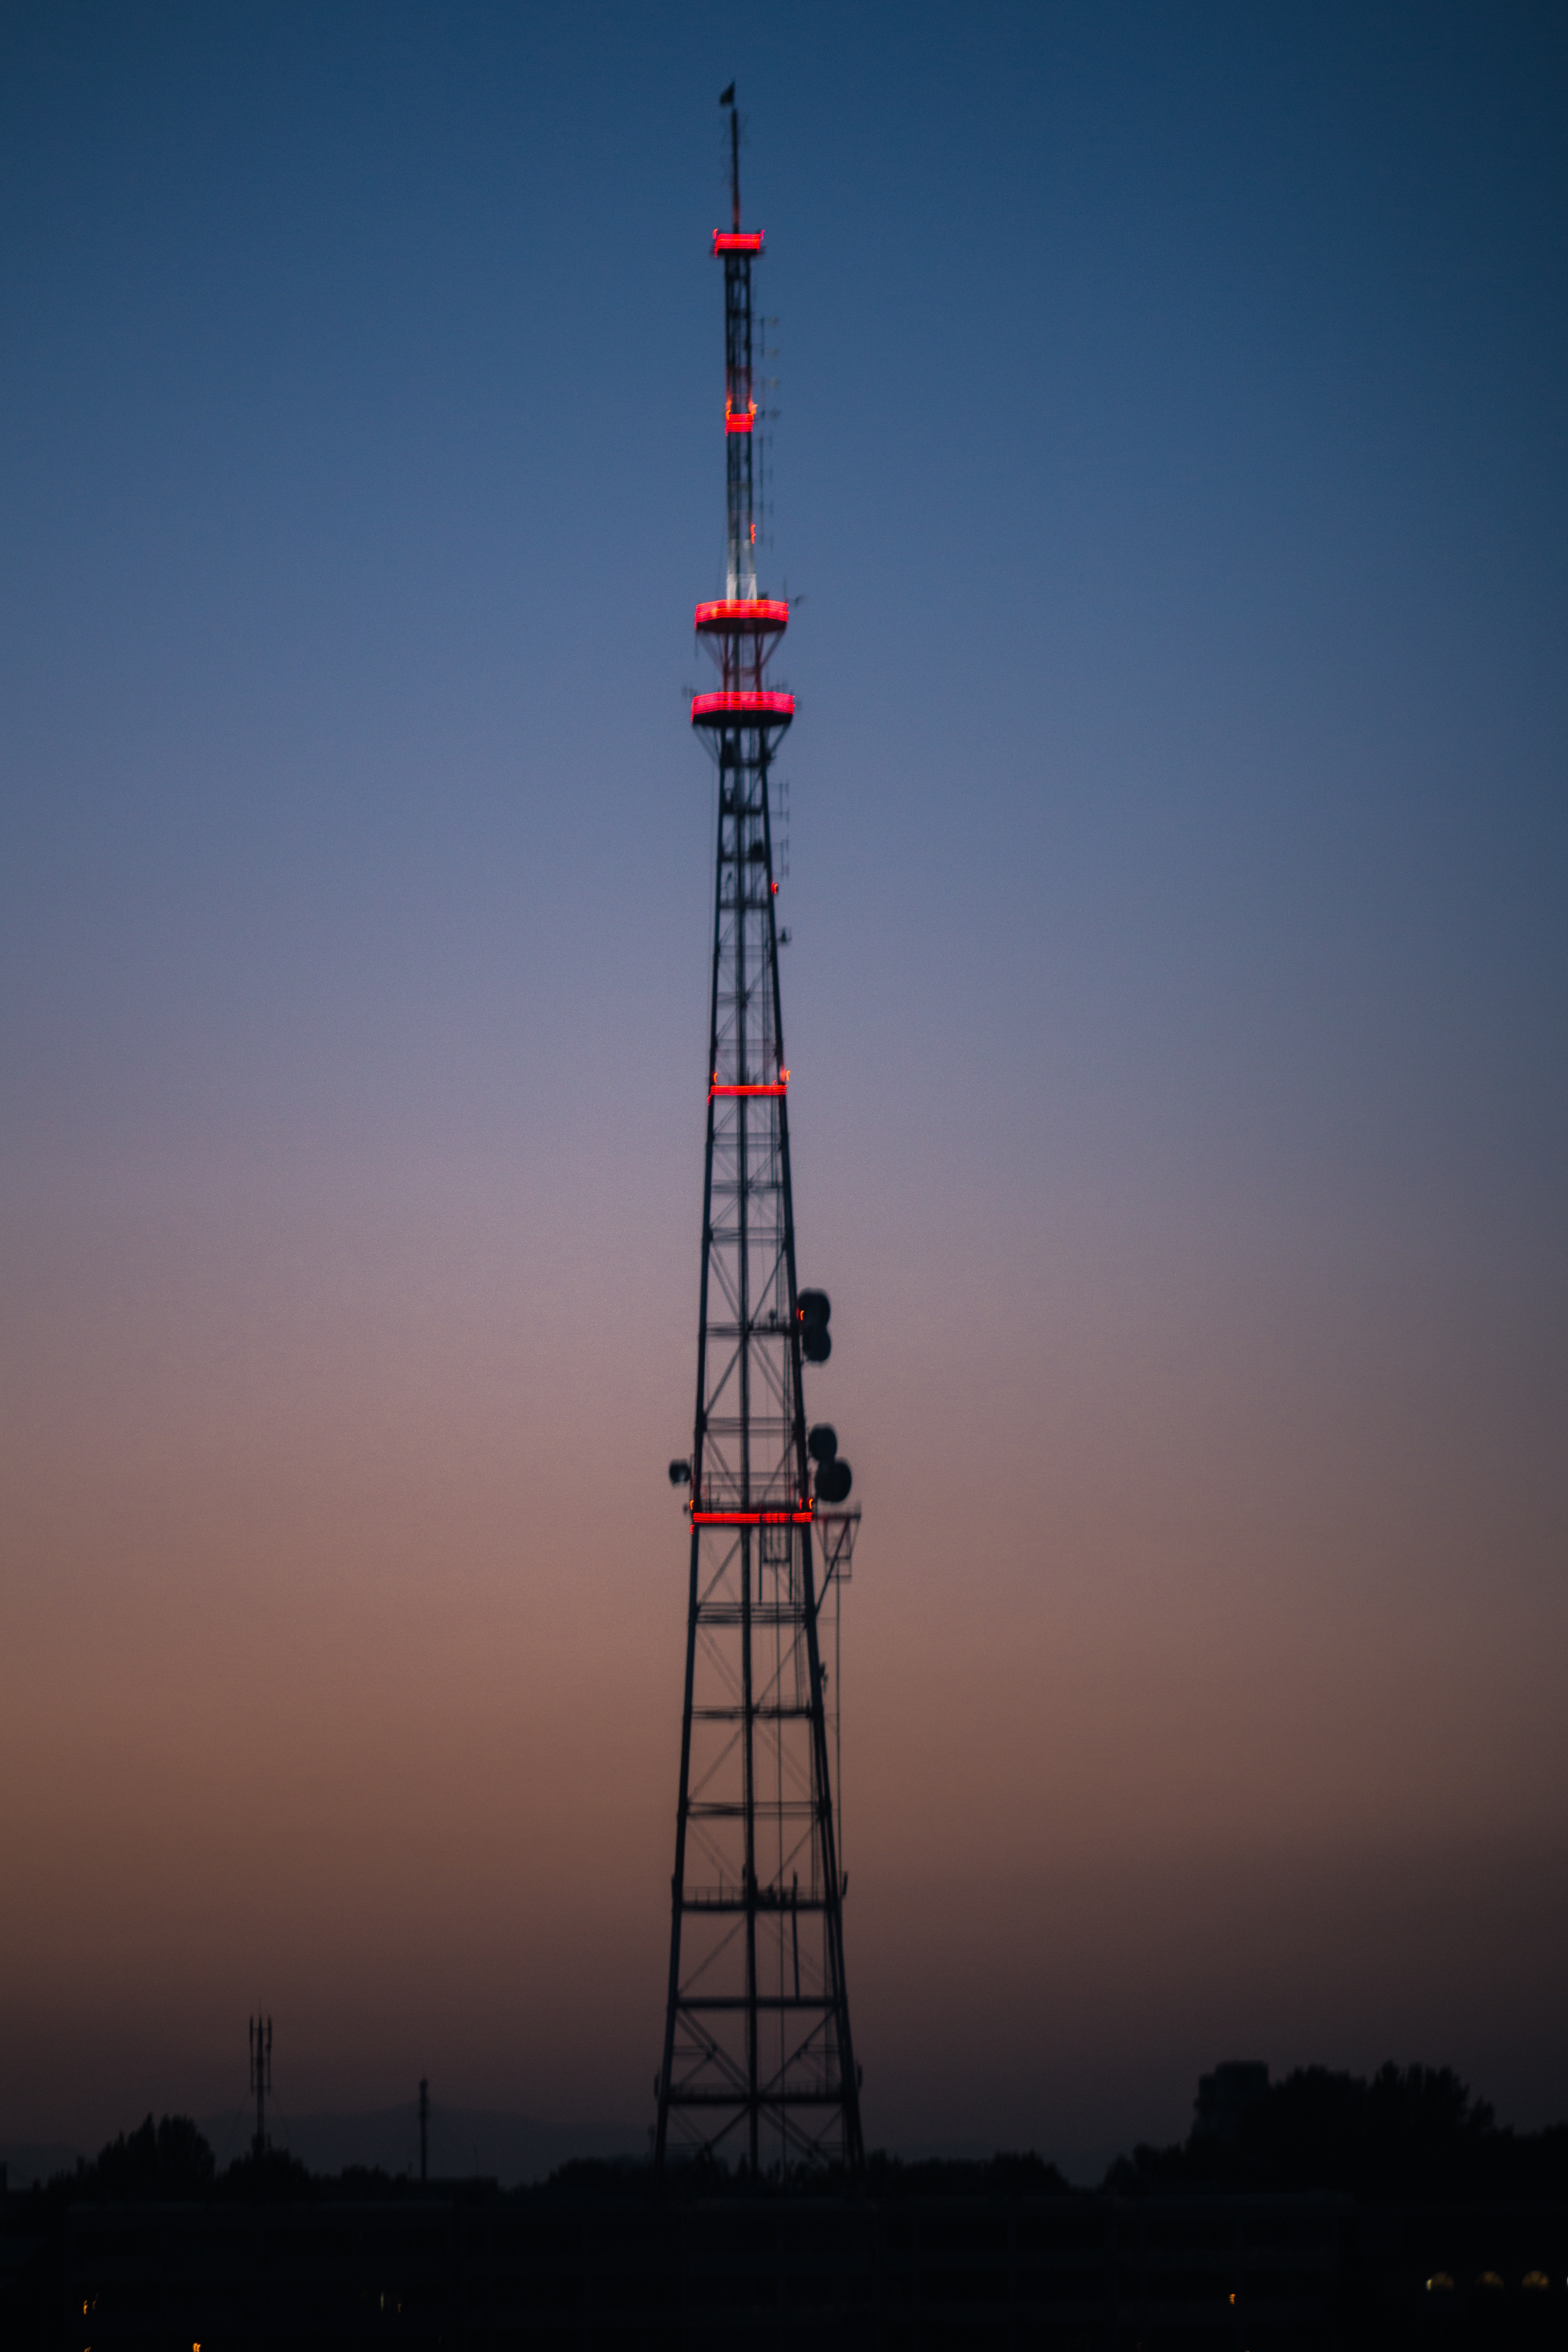
sky, skyscraper, dusk, tower, mast, transmission tower